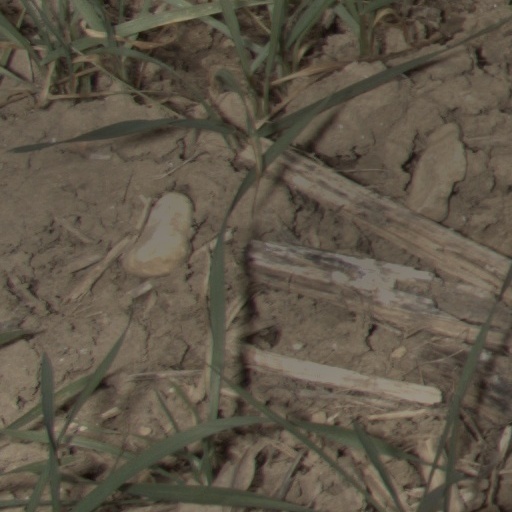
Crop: wheat